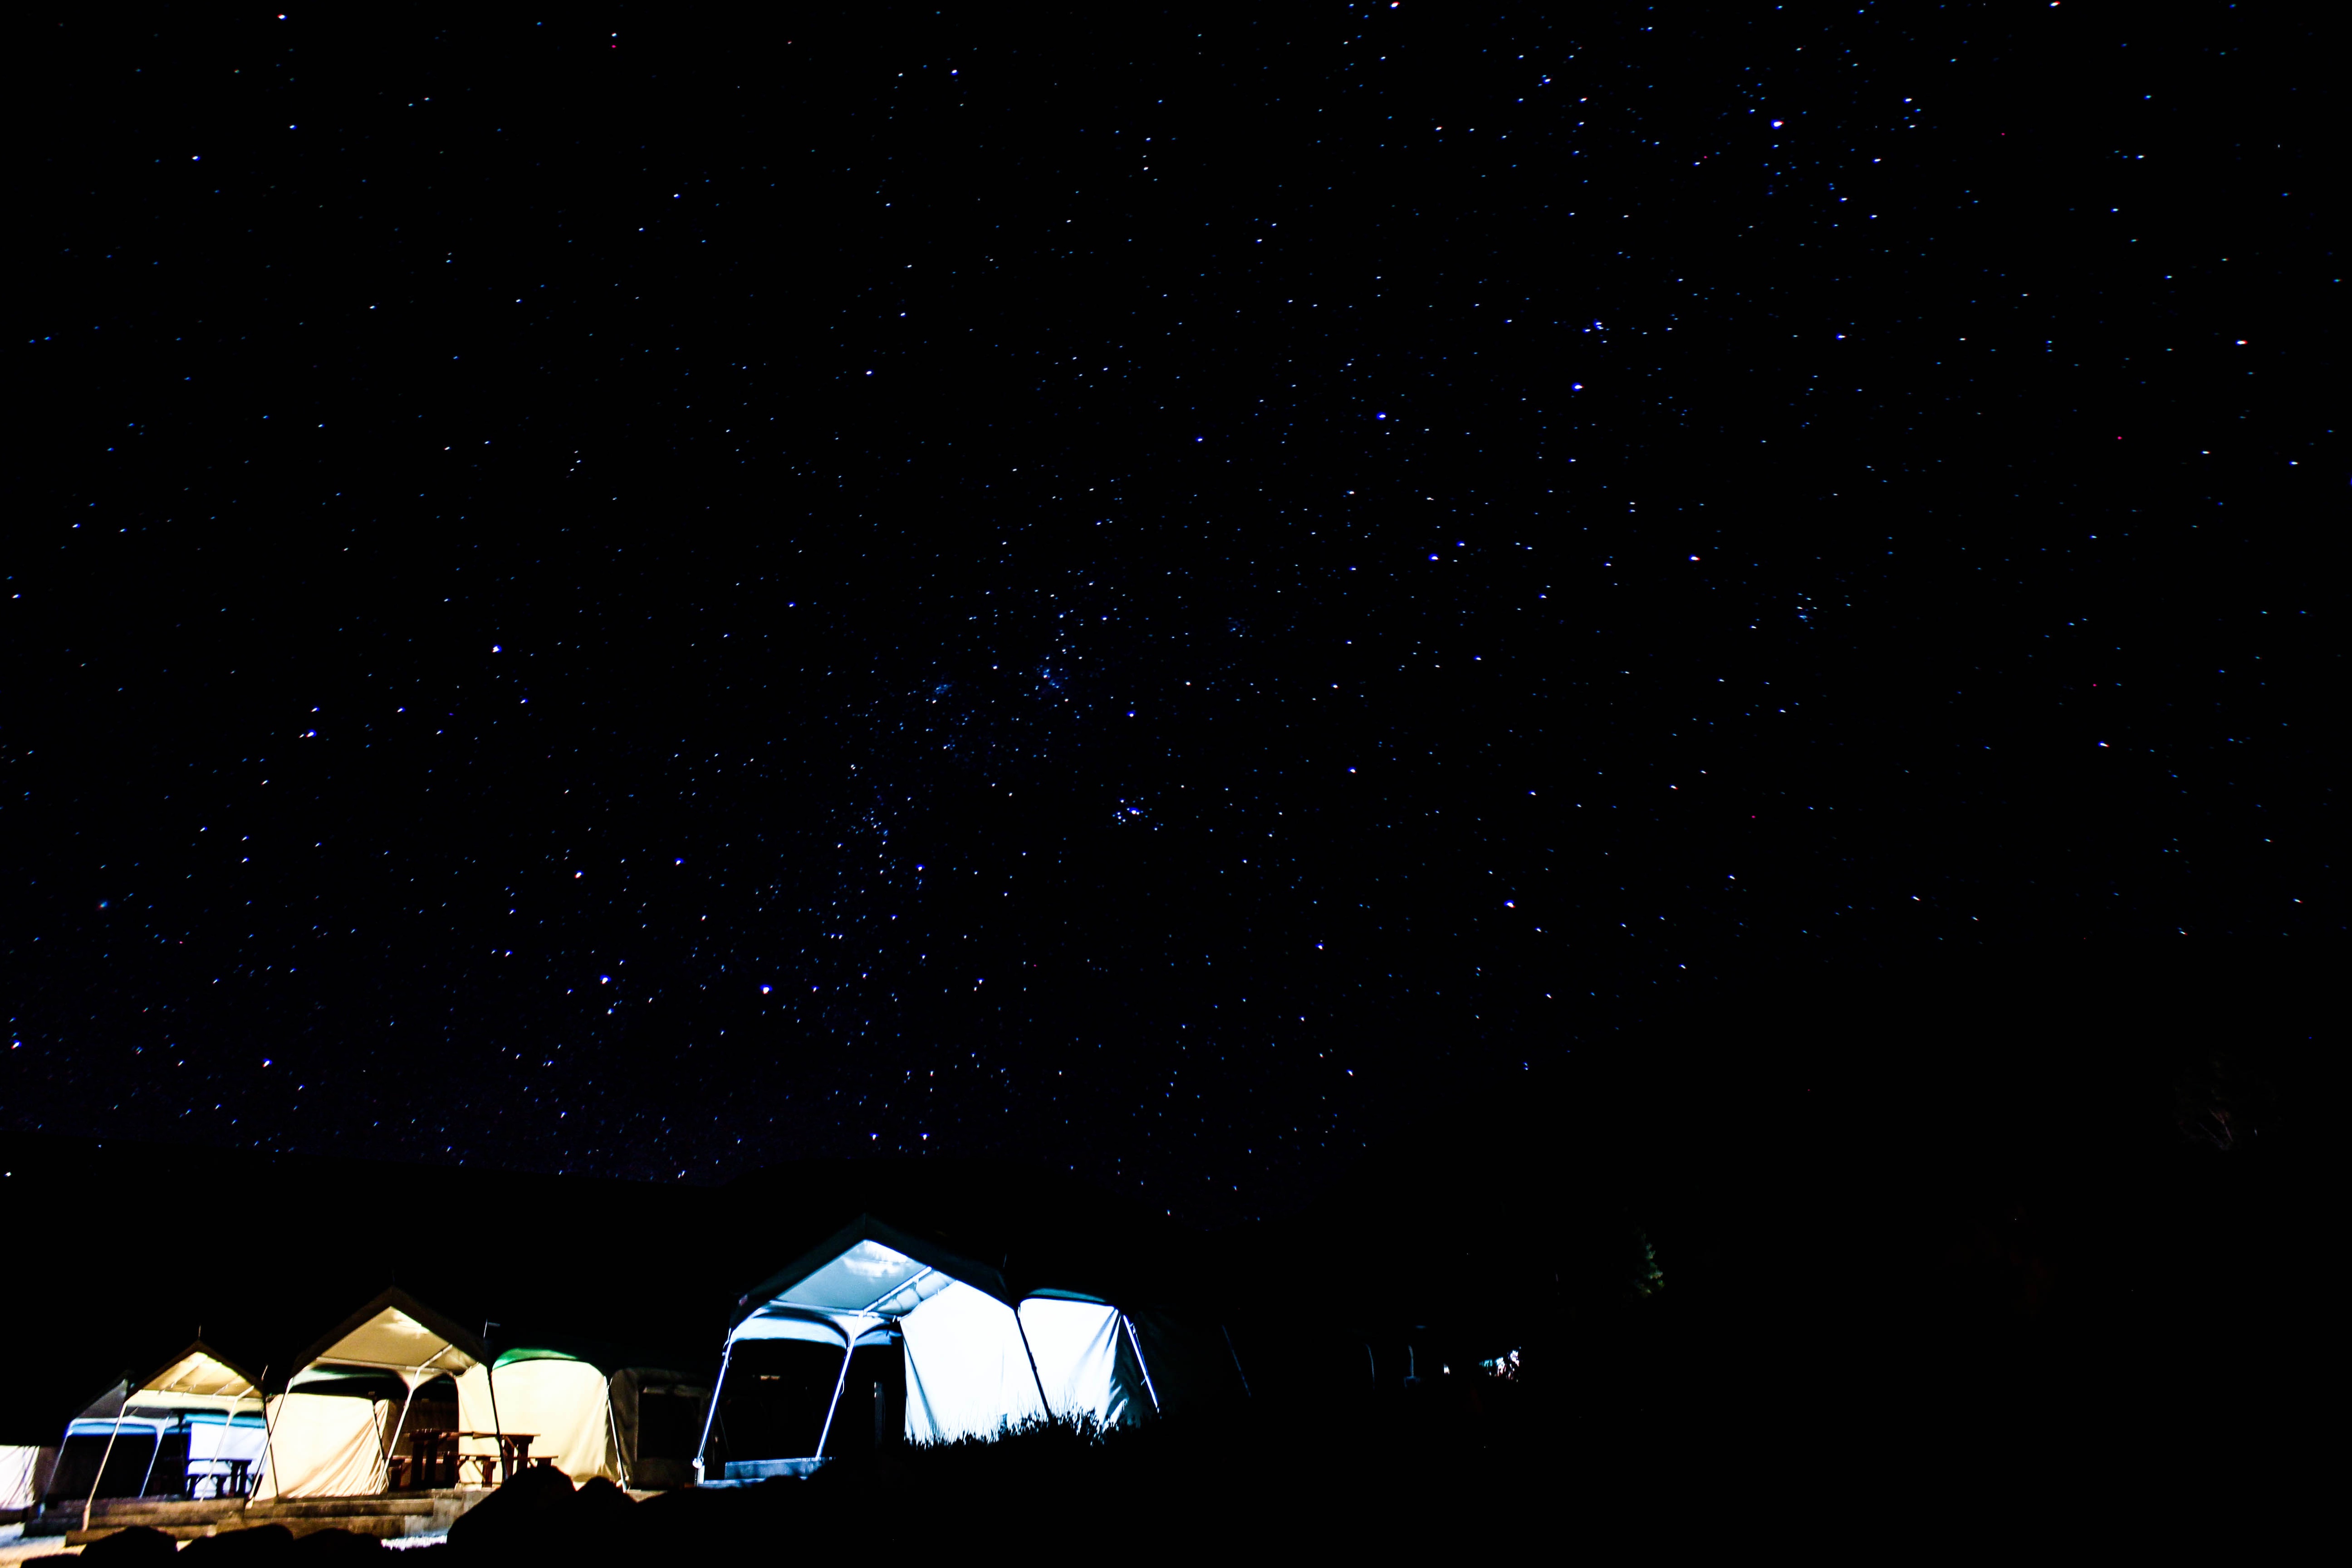
sky, night, star, atmosphere, space, darkness, camping, night sky, tent, moonlight, outer space, astronomy, bright, midnight, screenshot, astronomical object